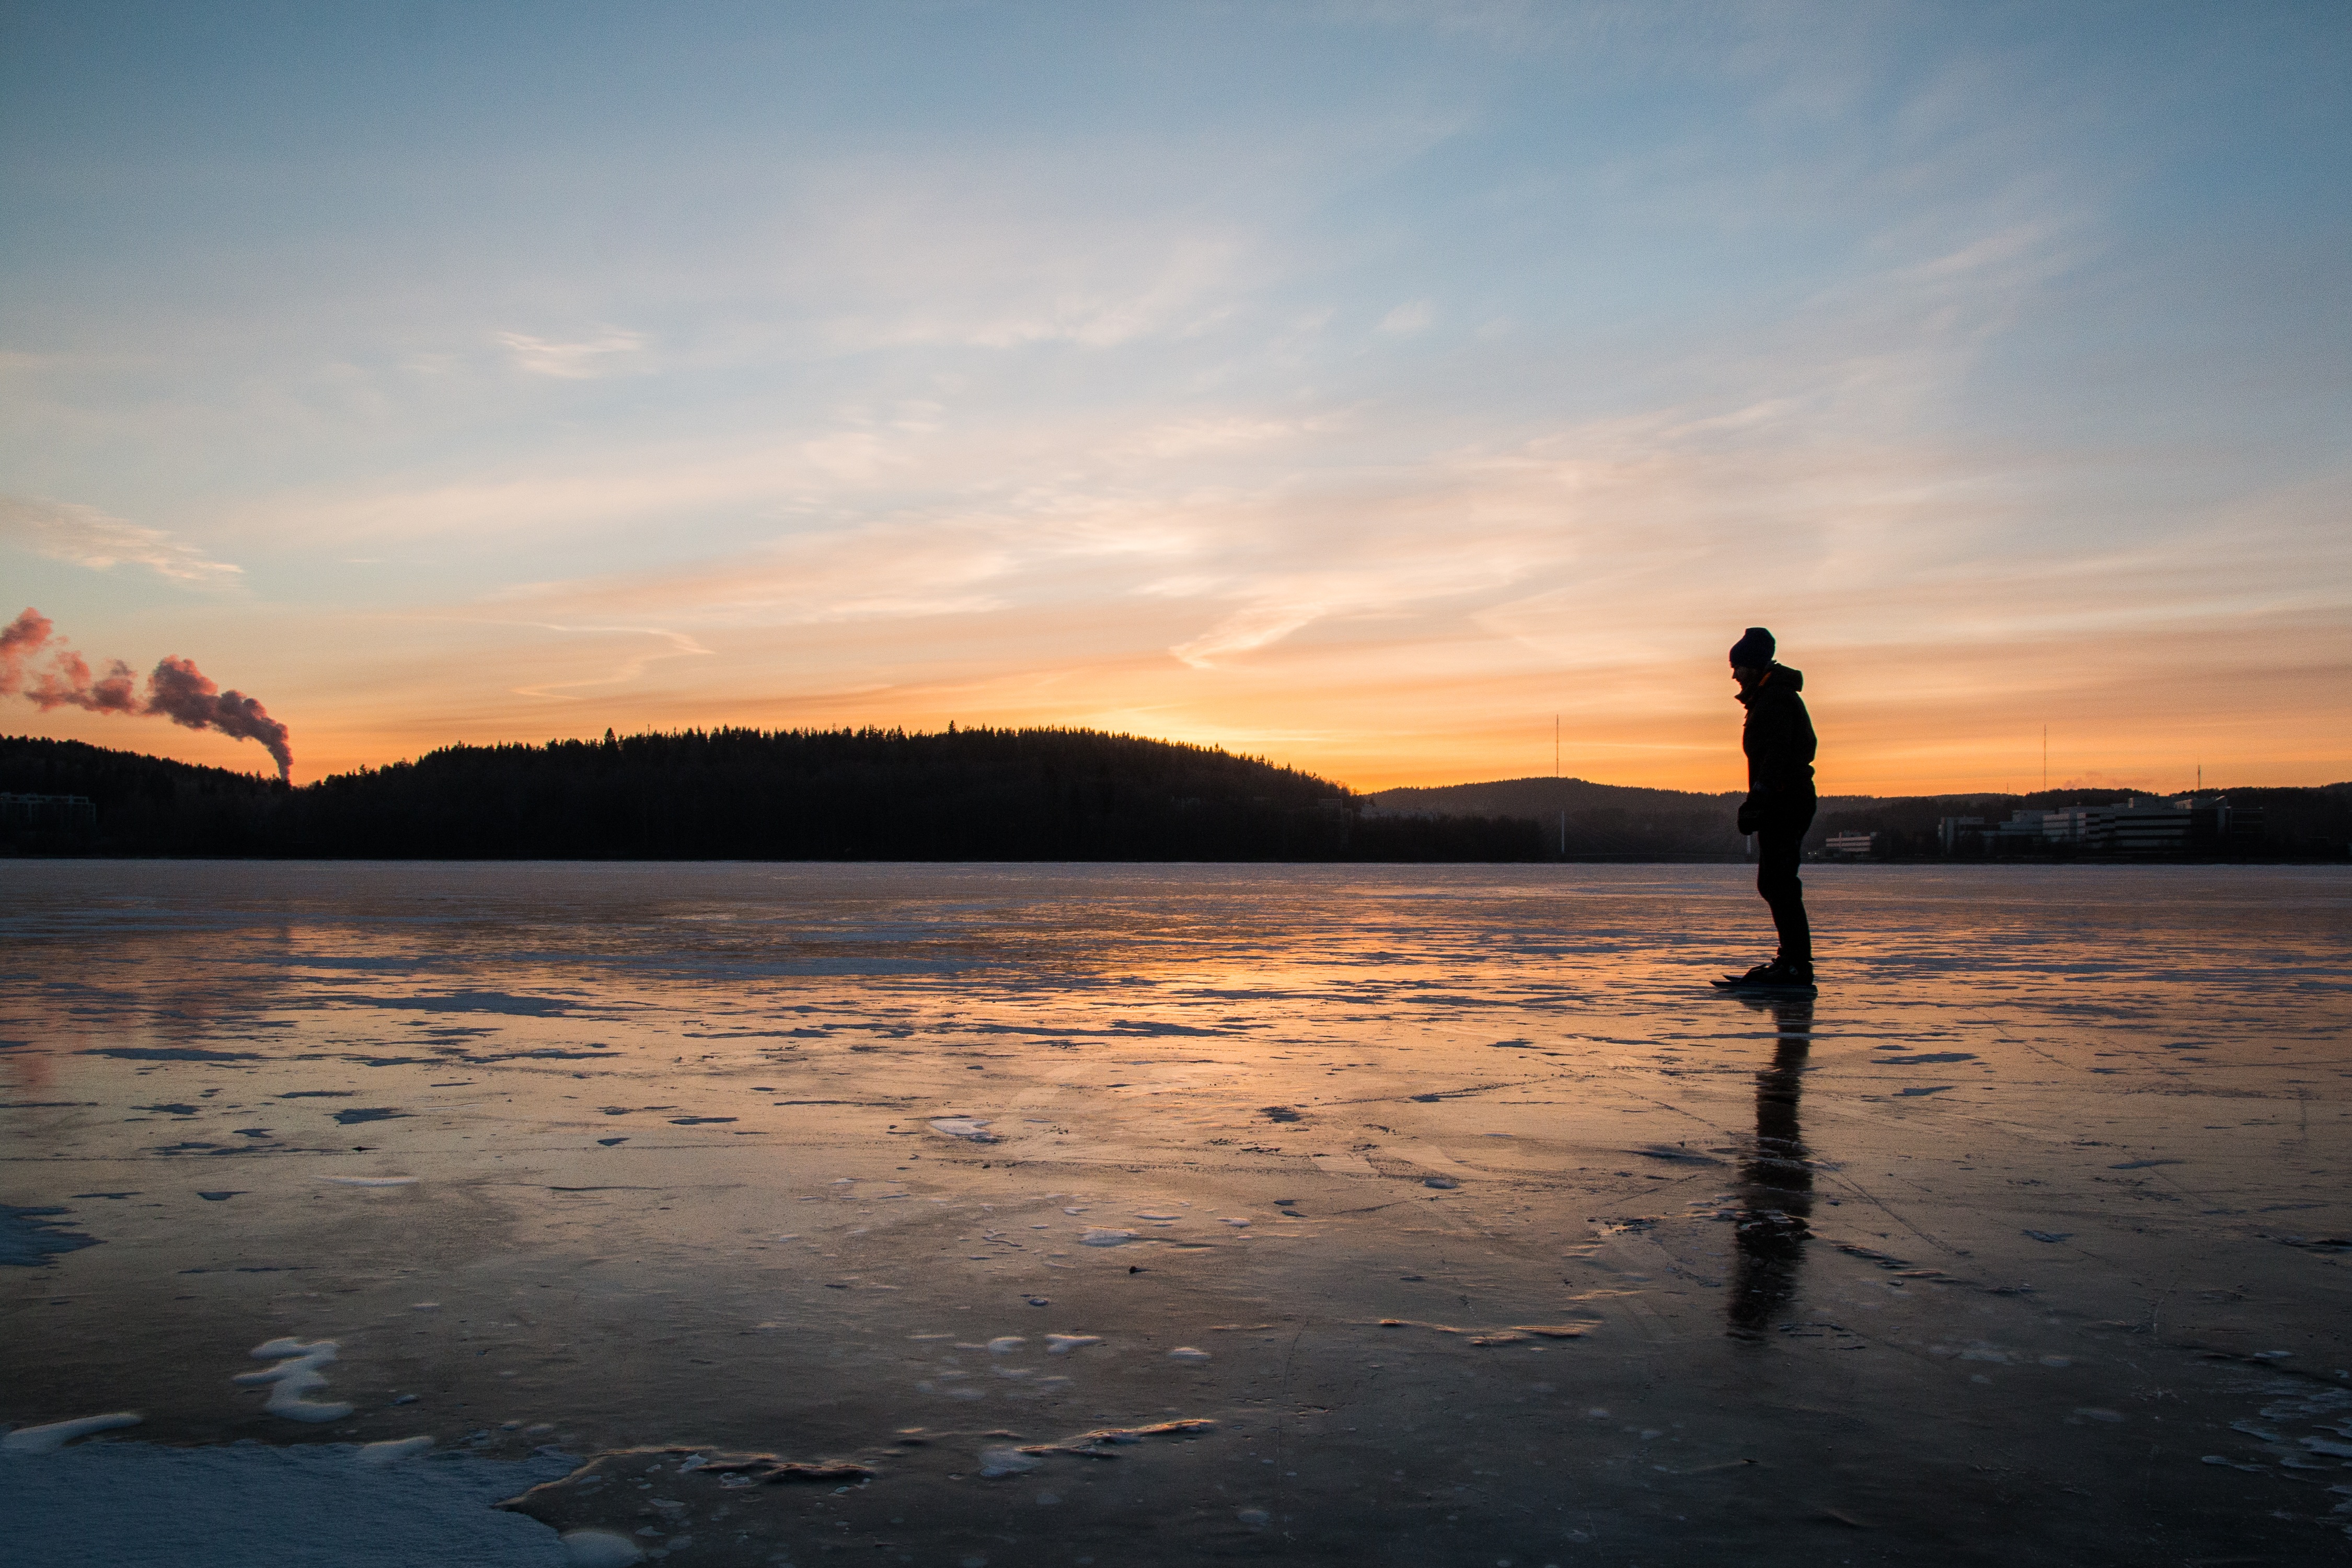
man, beach, landscape, sea, coast, ocean, horizon, silhouette, winter, cloud, sky, sun, sunrise, sunset, sunlight, morning, shore, wave, lake, frost, dawn, dusk, ice, evening, reflection, exercise, body of water, sports, skating, climbers, finnish, afterglow, jyv skyl, travel skating, jyv sj rvi